Johanna Poethig

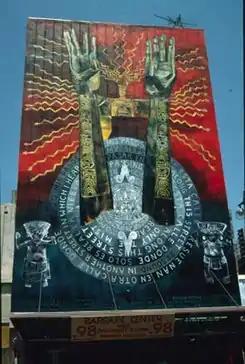
Johanna Poethig, "Calle de la Eternidad" (Street of Eternity), acrylic mural on concrete, 42' x 62' (1993). Los Angeles, 351 South Broadway

Poethig was born in 1956 in Morristown, New Jersey. Her parents, Eunice and Richard, both Presbyterian missionaries, moved the family to Manila shortly after Poethig's birth; she grew up in a Filipino community, speaking fluent Tagalog and learning about social issues and global politics from a Filipino perspective. In 1972, the family moved to Chicago, where she studied at the American Academy of Art and became interested in public art, by William Walker among others. In the late 1970s, she attended University of California, Santa Cruz, earning a BA in anthropology, politics and art in 1980.